Gerhard Oppitz

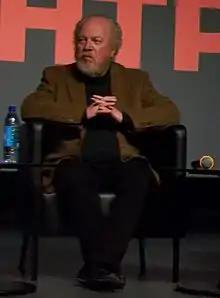
Gerhard Oppitz at the Yeltsin Center in 2017

Gerhard Oppitz (born 5 February 1953, Frauenau) is a German classical pianist.